Sudbury Basin

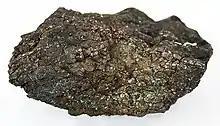
Rich ore sample from Sudbury, collected in 1932: Pentlandite – Chalcopyrite – Pyrrhotite

The Sudbury basin formed as a result of an impact into the Nuna supercontinent from a large impactor body approximately in diameter that occurred 1.849 billion years ago in the Paleoproterozoic era.